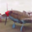
Label: airplane